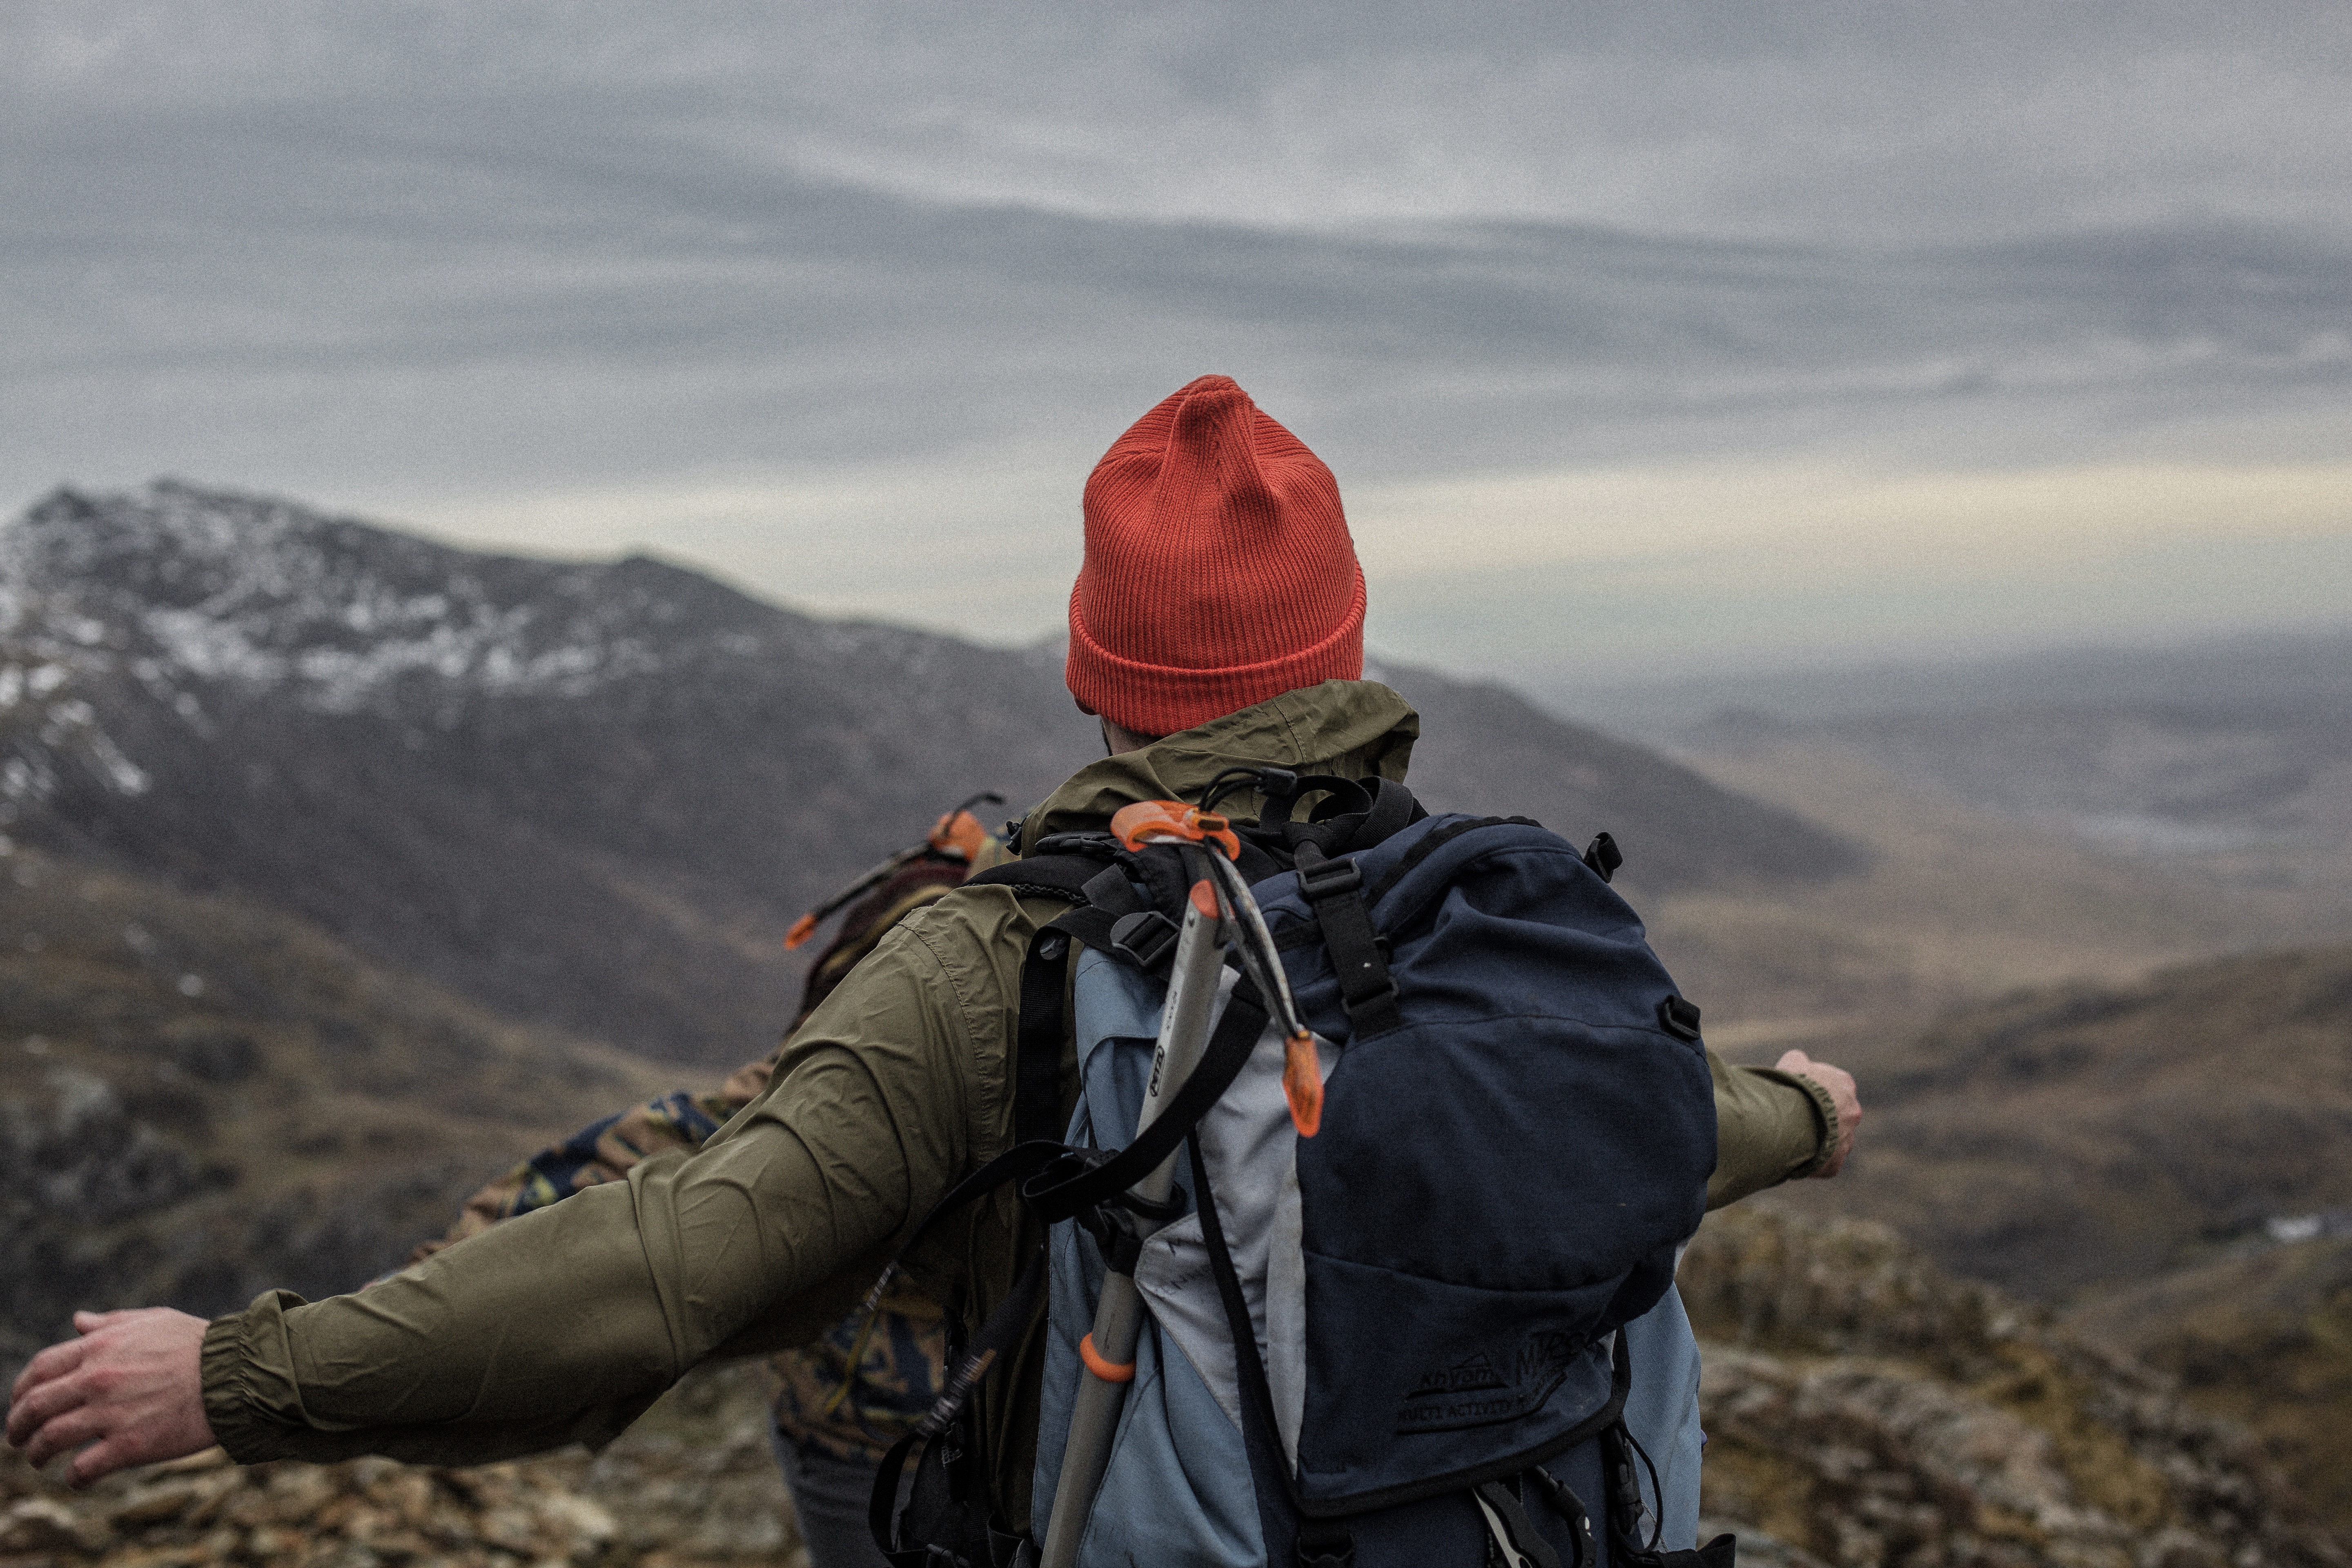
walking, mountain, adventure, mountain range, extreme sport, ridge, summit, mountaineering, mountainous landforms